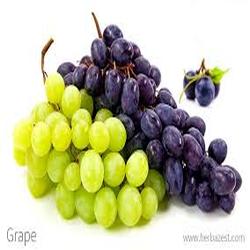
Label: Grapes